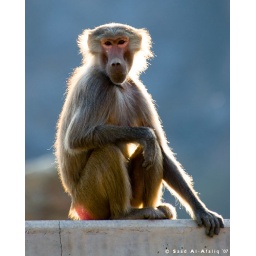
A monkey that was just chillin' by the highway right outside Abha.